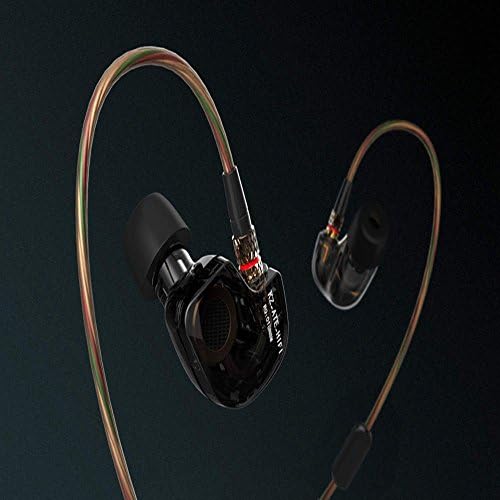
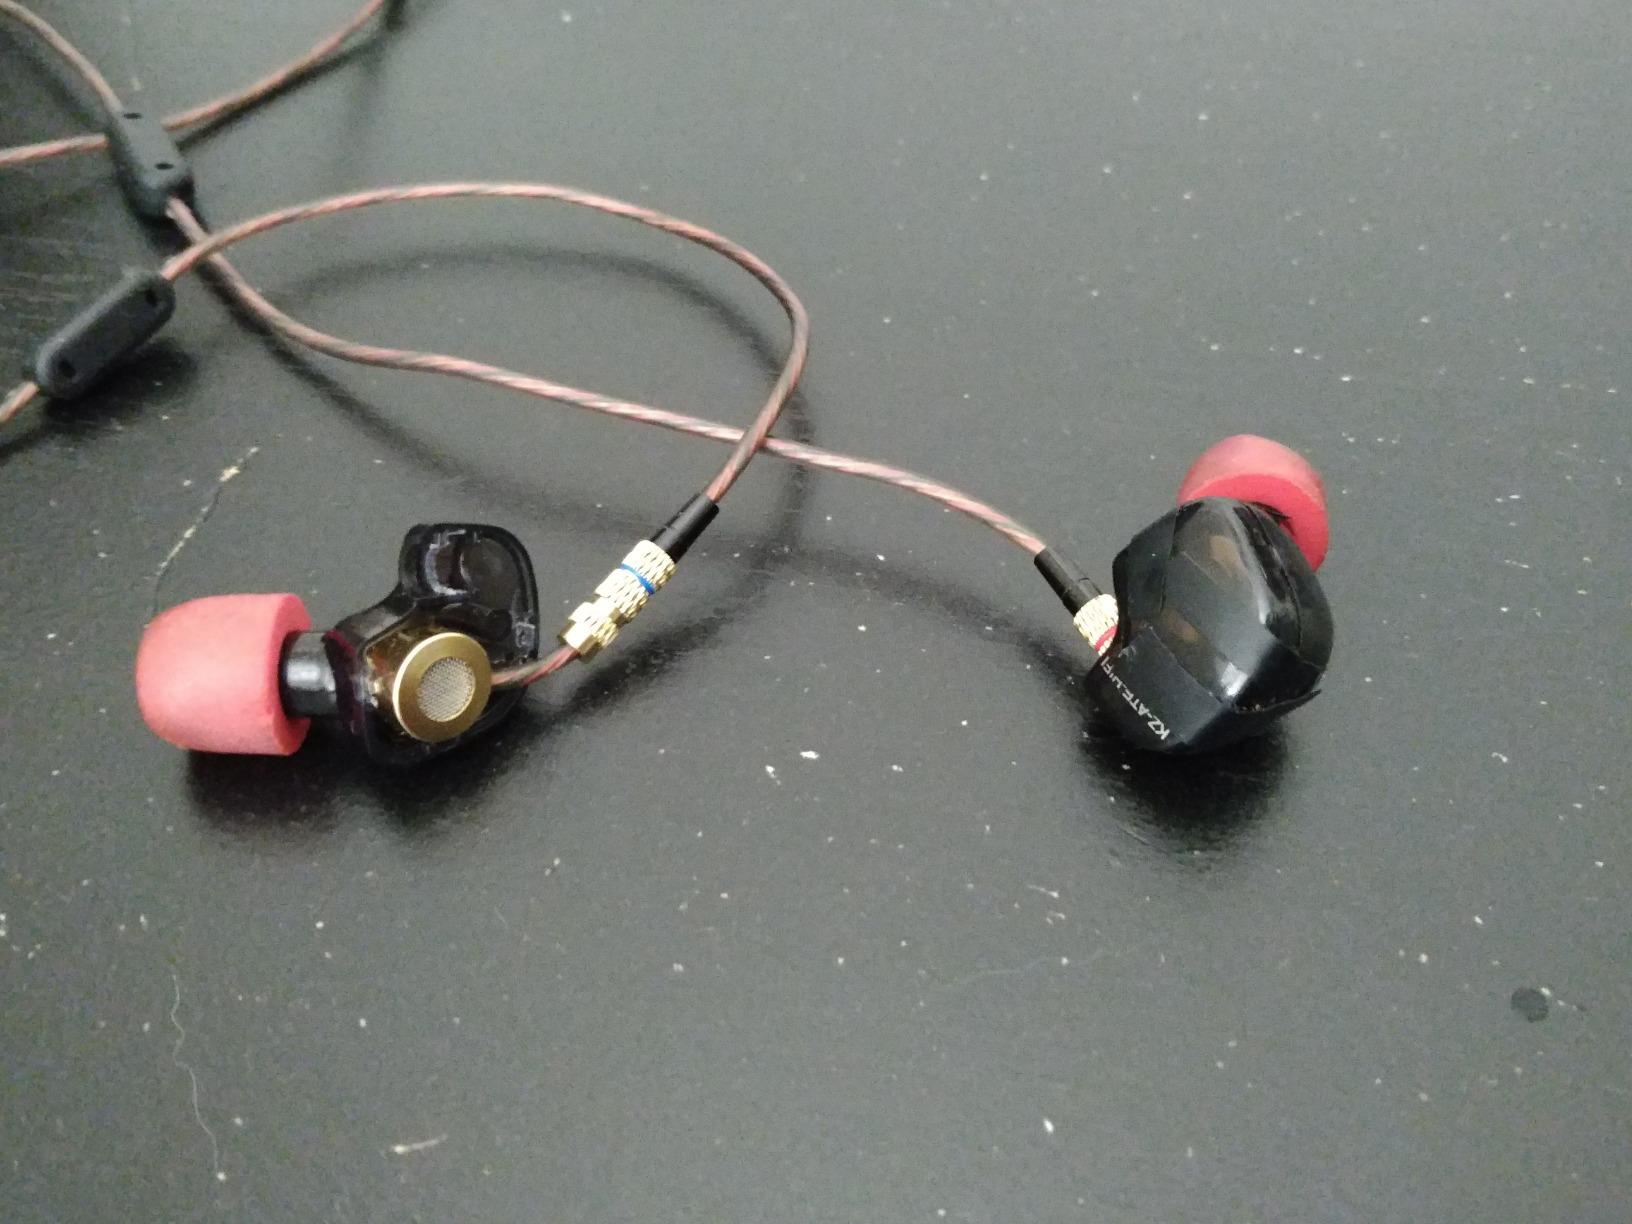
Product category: headphones
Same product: yes